Sky position (RA, Dec in degrees): 158.538, 4.359
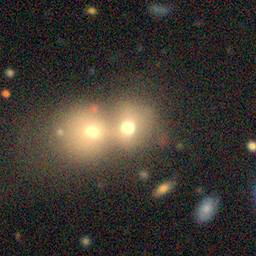
Galaxy morphology: Merging Galaxies